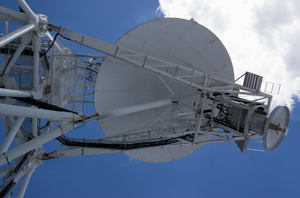
L'observatoire de Green Bank est connu essentiellement pour héberger le Green Bank Telescope qui est le plus grand radiotélescope orientable du monde. Ses équipements font partie du réseau du National Radio Astronomy Observatory et se situe à Green Bank en Virginie-Occidentale aux États-Unis. L'observatoire est installé au centre de la zone de silence radio américaine, un rectangle de plus de 33 000 km² où sont bannies ou sévèrement limitées les transmissions radio.